West African mud turtle

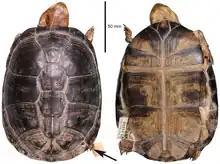
"Pelusios seychellensis" lectotype

The so-called Seychelles black terrapin, Seychelles mud turtle, or Seychelles terrapin was considered a species of turtle (Pelusios seychellensis) in the family Pelomedusidae, endemic to Seychelles.